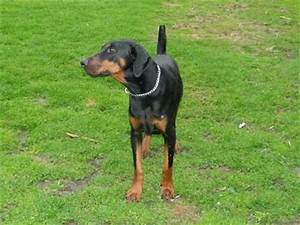
Label: dog